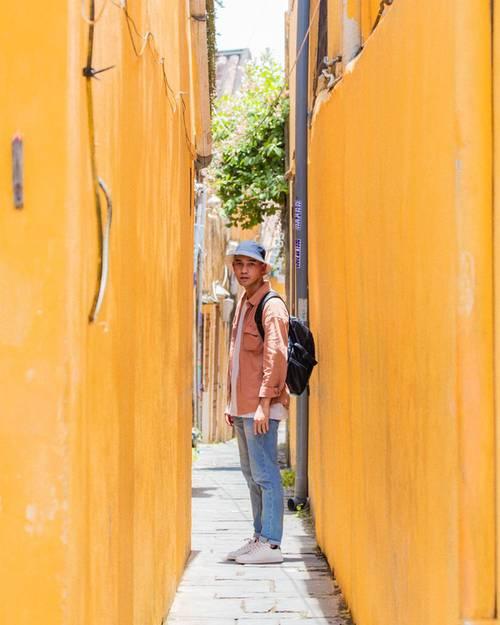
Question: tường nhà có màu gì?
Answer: tường nhà có màu vàng